Plug-in electric vehicles in France

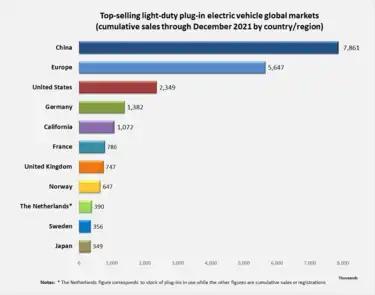
Cumulative light-duty plug-in electric vehicle sales in France compared to the world's top-selling countries and regional markets

, a total of 786,274 light-duty plug-in electric vehicles have been registered in France since 2010, consisting of 512,178 all-electric passenger cars and commercial vans, and 274,096 plug-in hybrids. Of these, over 50,000 were all-electric light commercial vehicles.